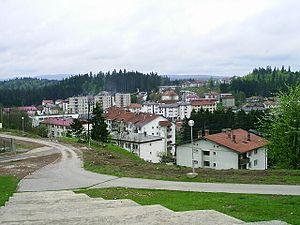
Han Pijesak est une ville et une municipalité de Bosnie-Herzégovine située dans la République serbe de Bosnie. Selon les premiers résultats du recensement bosnien de 2013, la ville intra muros compte 2 018 habitants et la municipalité 3 844.